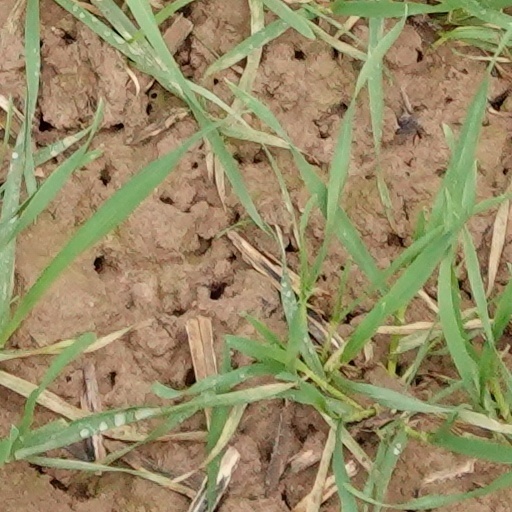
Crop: wheat